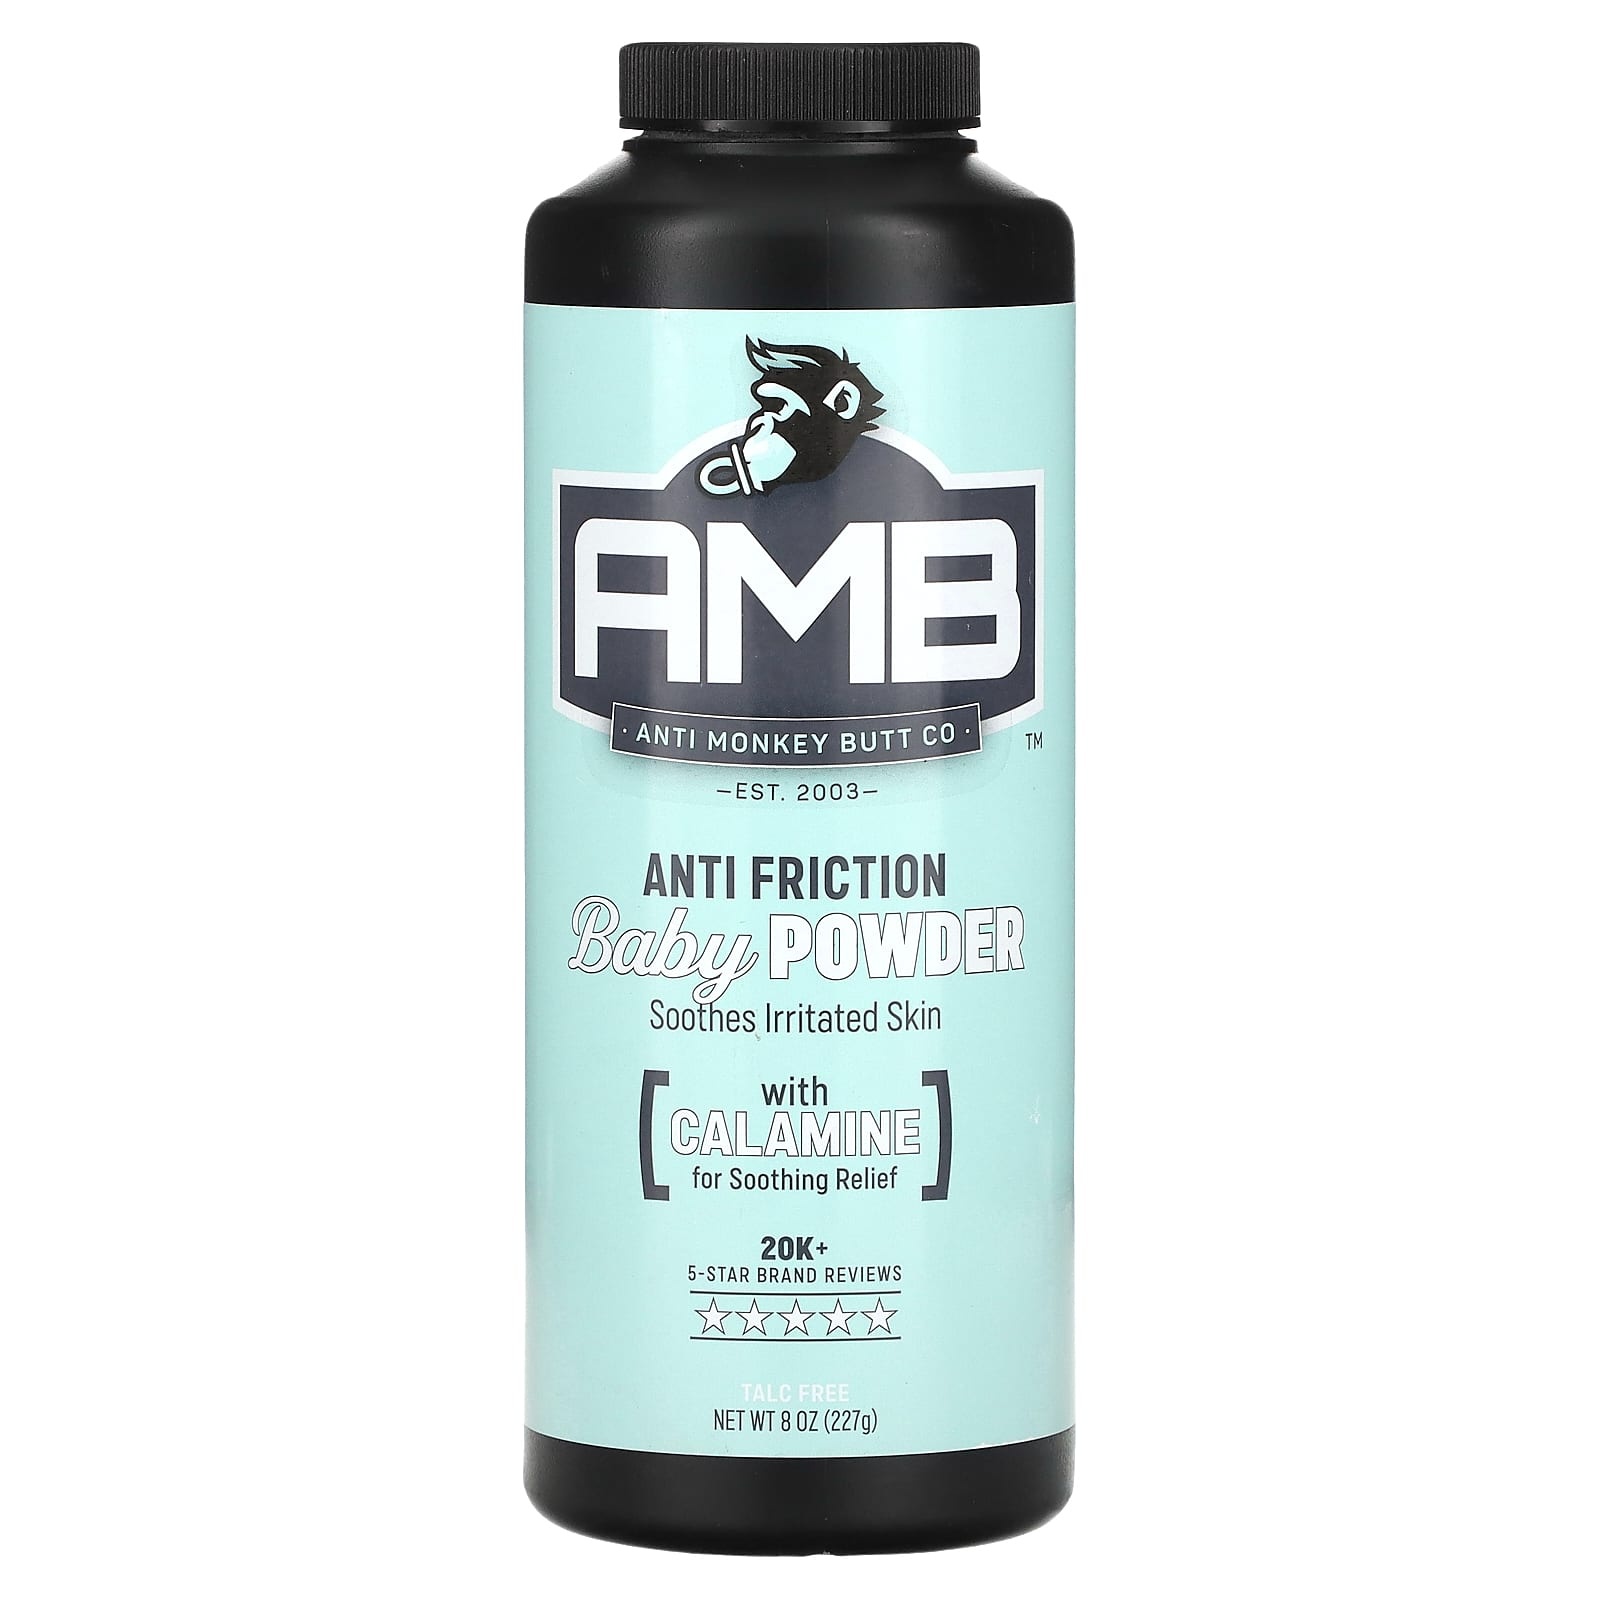
Relieve Baby Skin Irritations with Anti Monkey Butt Powder
Soothe and calm your baby's sensitive skin with our best-selling Anti Monkey Butt Powder. Formulated with calamine and talc-free, this gentle baby powder provides long-lasting relief from redness and irritation. What sets us apart? Our unique blend of soothing and healing ingredients works to prevent discomfort and bring peace of mind to parents. Plus, our talc-free formula ensures your baby's skin stays healthy and safe. Calamine for gentle soothing relief Talc-free for healthy, safe skin Proprietary blend of fragrance for a light, refreshing scent For best results, simply sprinkle or apply a thin layer to skin areas prone to chafing. Our baby powder is easy to use and gentle on sensitive skin. Don't let diaper rash get in the way of playtime. Try Anti Monkey Butt Powder today and give your baby the comfort and relief they deserve.
Brand: Anti Monkey Butt
Category: Baby & Toddler > Diapering > Diaper Rash Treatments > Diaper Rash Powder